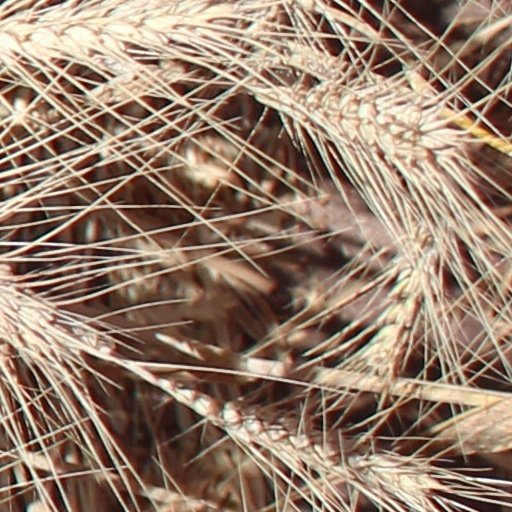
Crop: wheat